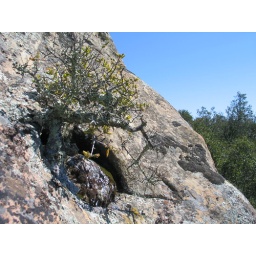
tree growing out of a hole in a rock